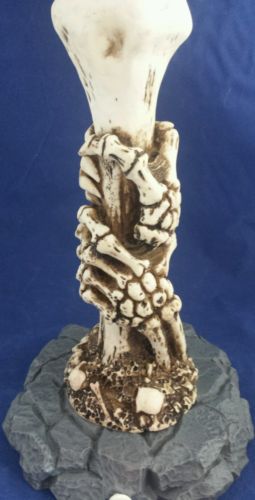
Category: lamp